Jean Baptiste de Champaigne

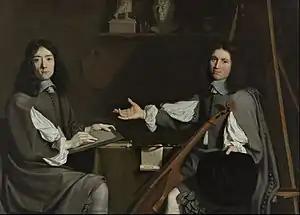
de Champaigne and Nicolas de Plattemontagne

Jean Baptiste de Champaigne (10 December 1631 – 27 October 1681), was a Flemish-born French Baroque painter and teacher.